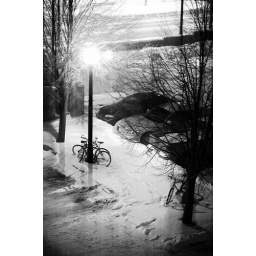
Bikes resting on a street lamp in the middle of the deep snow.